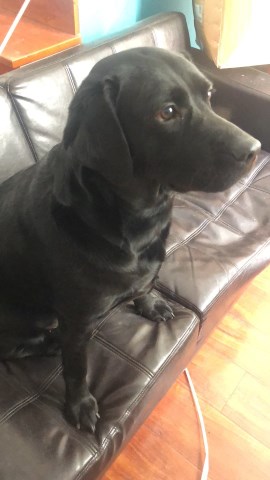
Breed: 3580-n000122-Labrador_retriever